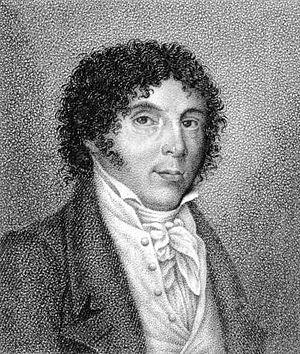
Stefano Pavesi est un compositeur italien né à Casaletto Vaprio, dans la province de Crémone en Lombardie le 22 janvier 1779 et mort à Crema le 28 juillet 1850. Actif dans la période de transition entre la génération des Cimarosa et des Piccini et celle de Rossini, il a composé près de soixante-dix opéras et beaucoup de musique d'église.